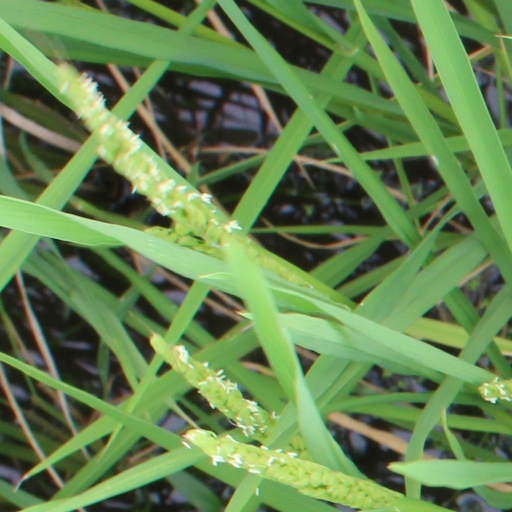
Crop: rice